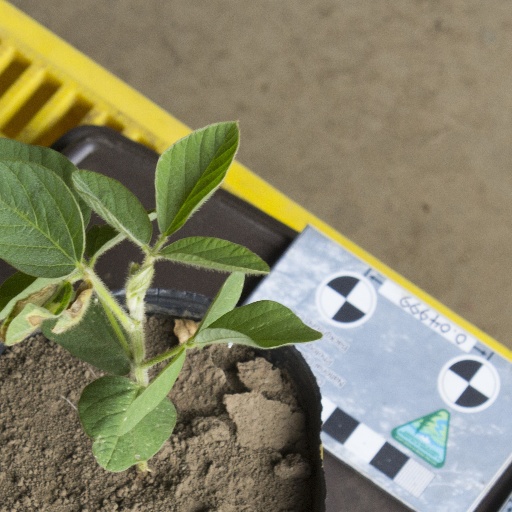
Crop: soybean